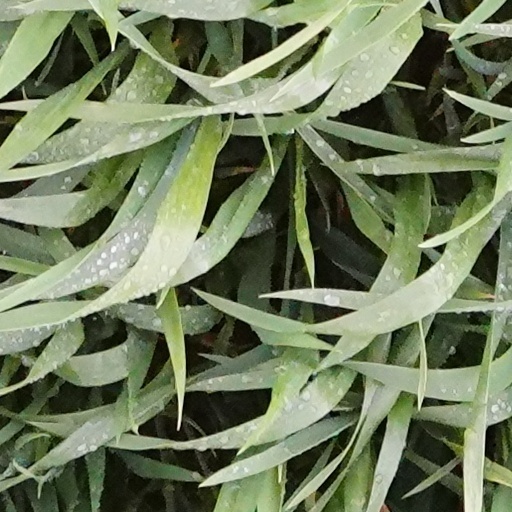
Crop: wheat